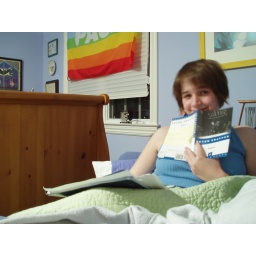
Lauren reads book in thinking chair